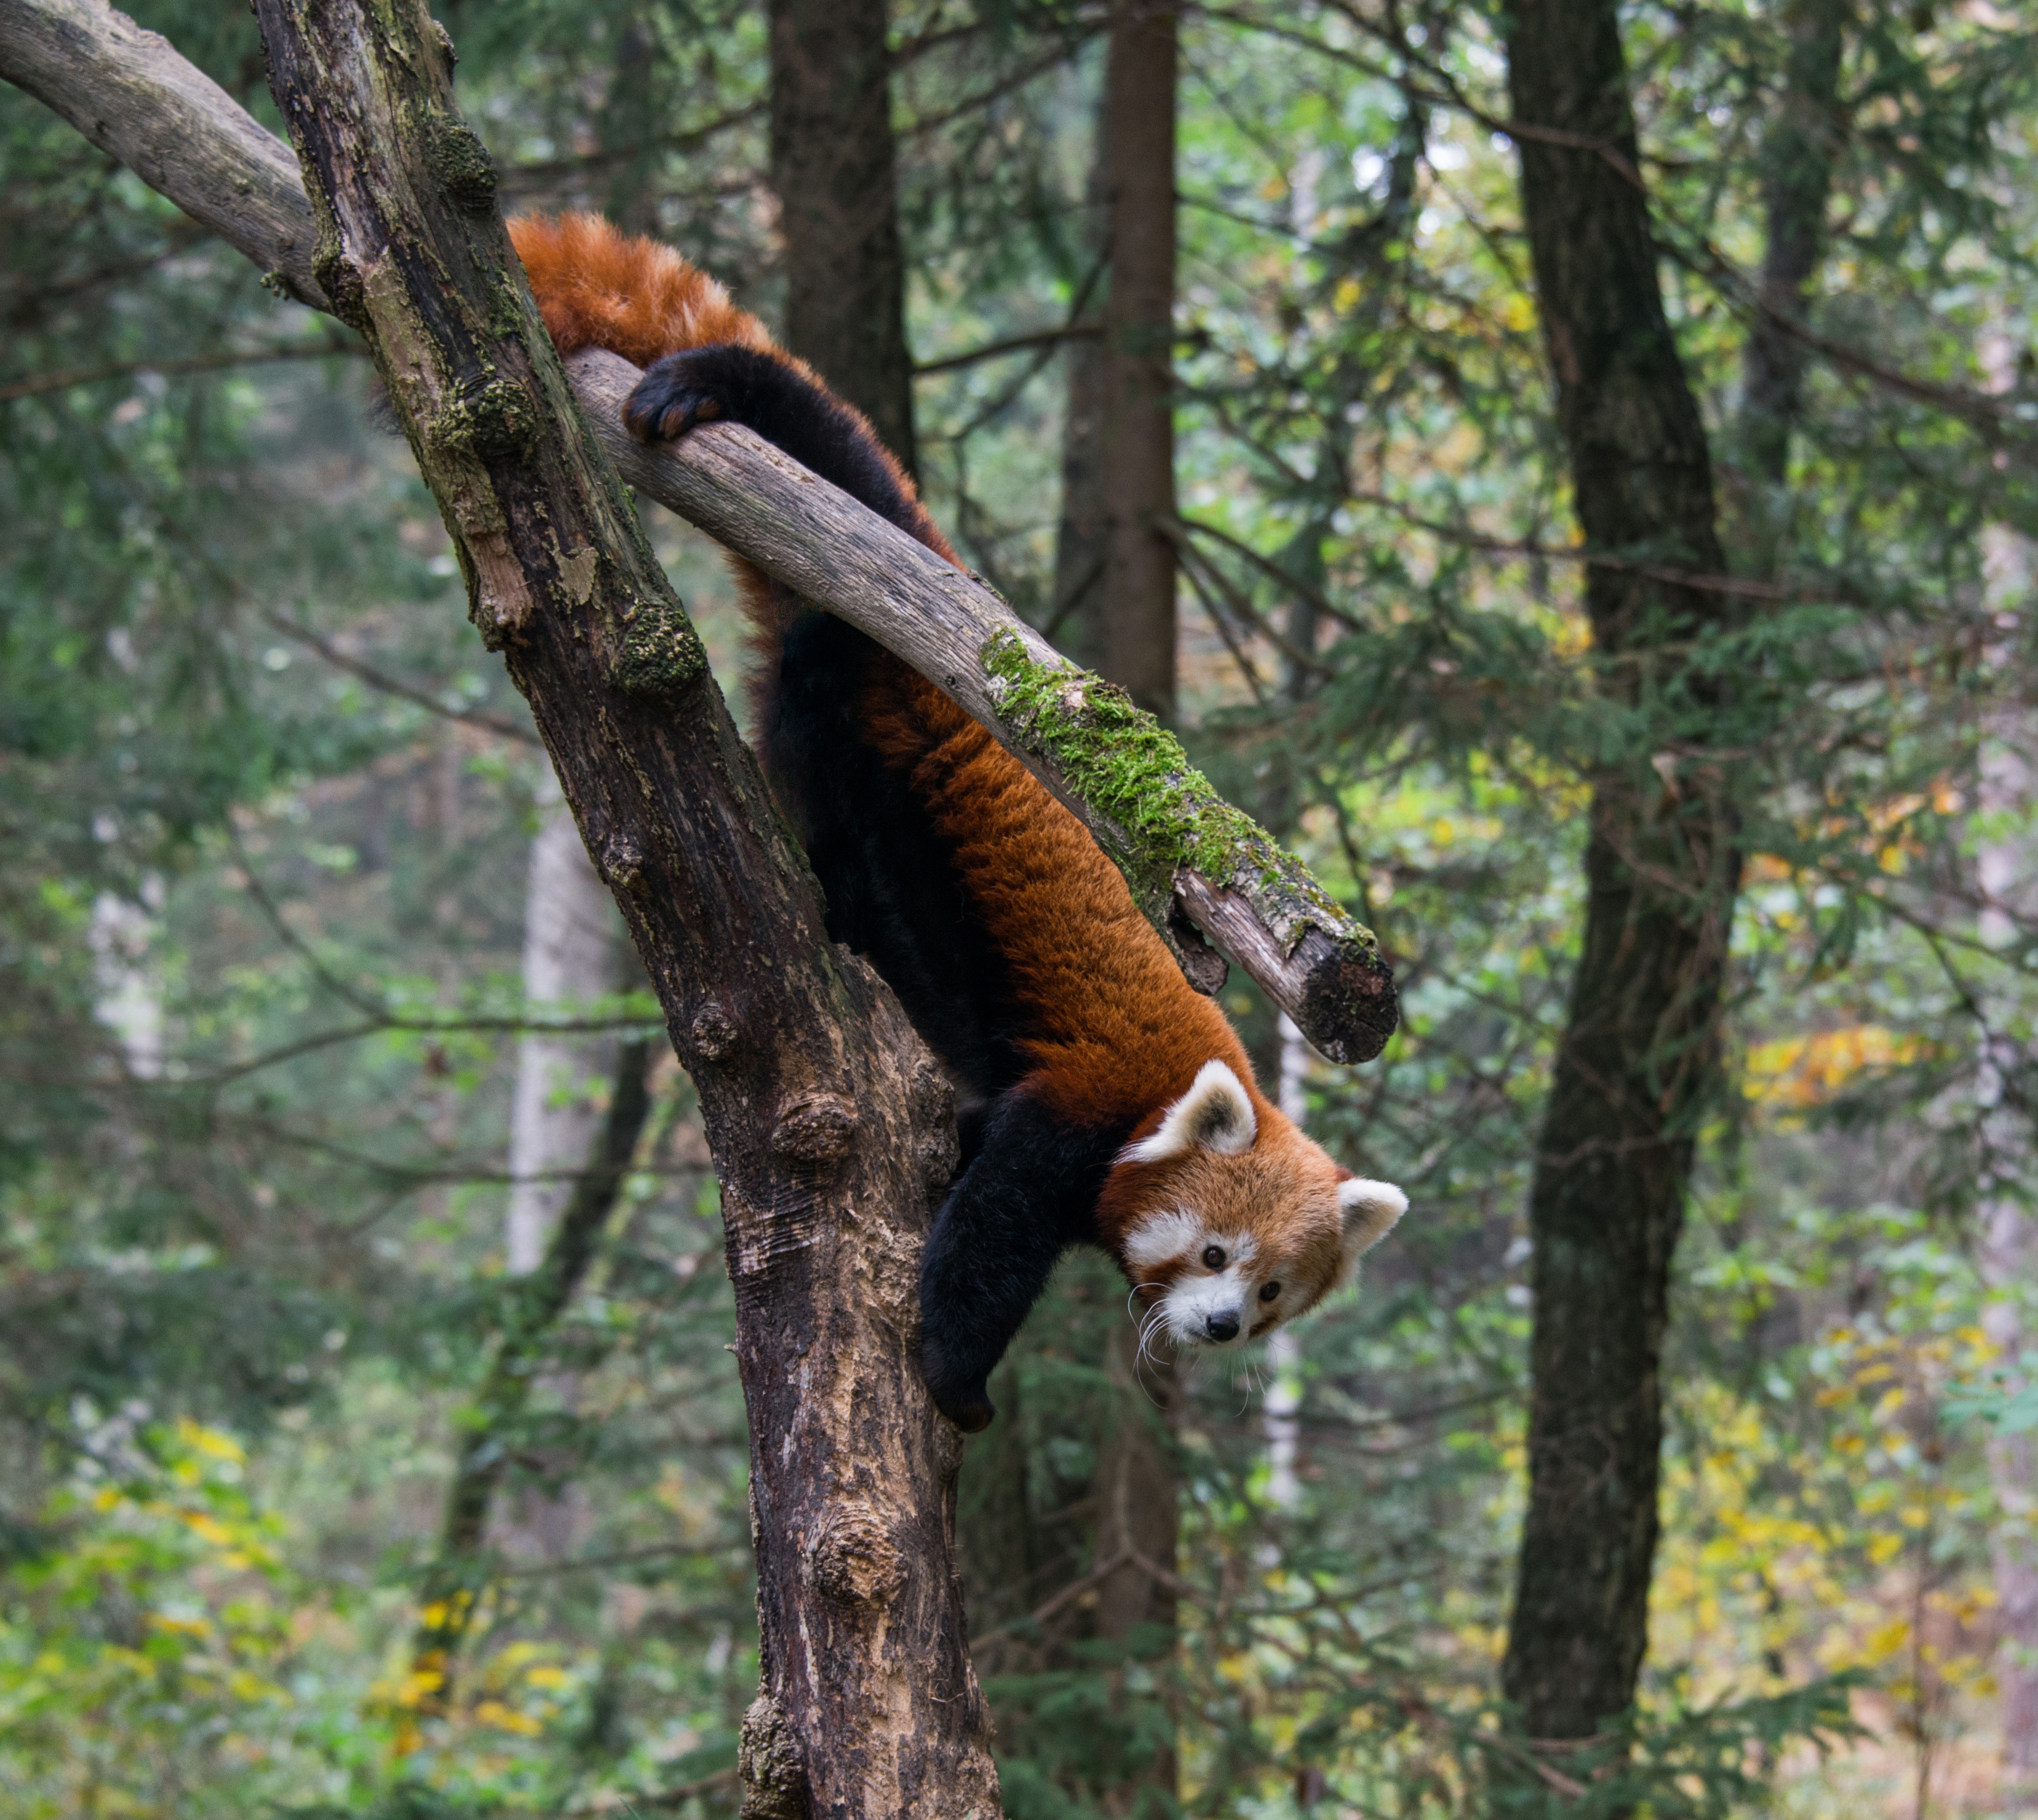
nature, forest, branch, trunk, animal, wildlife, wild, jungle, mammal, fox, fauna, red panda, trees, outdoors, rainforest, furry, vertebrate, woodland, public domain images